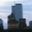
Label: skyscraper